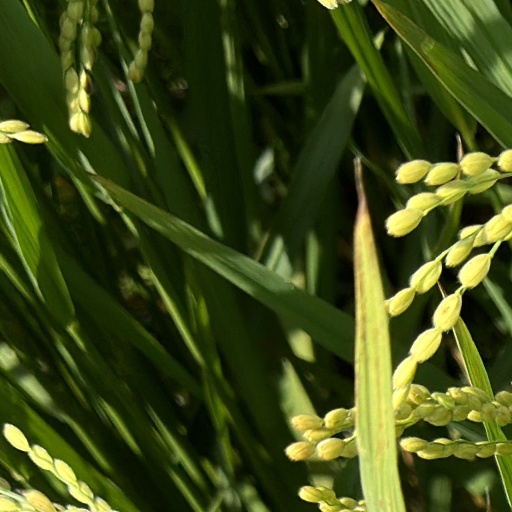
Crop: rice